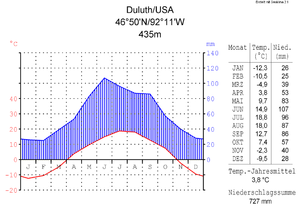
La ville de Duluth est le siège du comté de Saint Louis, dans le Minnesota, dans le nord des États-Unis. Elle se trouve à l'ouest du lac Supérieur et est reliée à l’océan Atlantique grâce au système des Grands Lacs et au canal Érié. Selon le recensement de 2000, la ville comptait 86 918 habitants, 184 000 avec sa banlieue. Elle compose avec Superior la région urbaine de Twin Ports, regroupant 275 486 habitants.